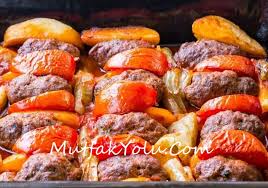
Yemek: izmir_kofte